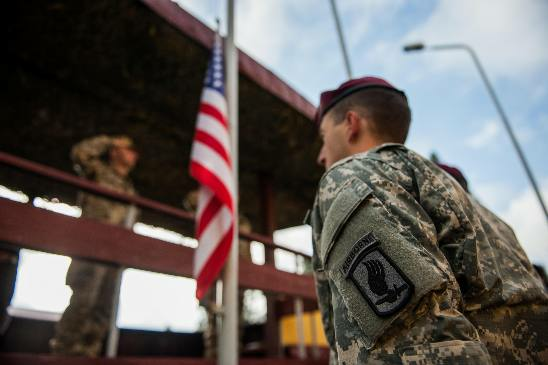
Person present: Yes